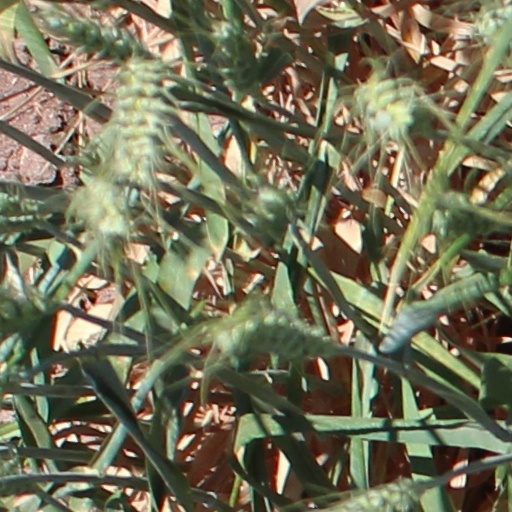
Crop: wheat